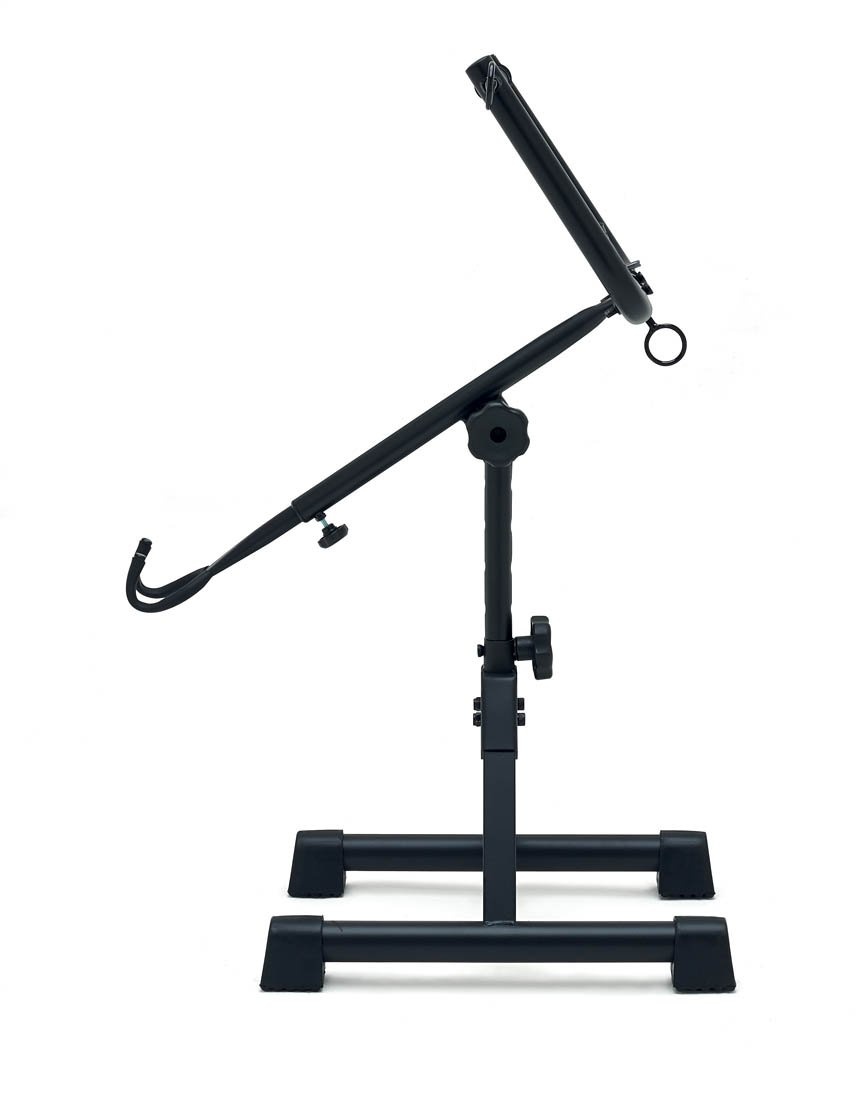
Gibraltar Lightweight Djembe Stand - GDS
Overview Lightweight Length and height adjustments Designed to fit various manufacturers' djembe drums Breaks down easily for transport
Brand: Gibraltar
Category: Arts & Entertainment > Hobbies & Creative Arts > Musical Instrument & Orchestra Accessories > Percussion Accessories > Hand Percussion Accessories > Hand Percussion Stands & Mounts > Hand Percussion Stands